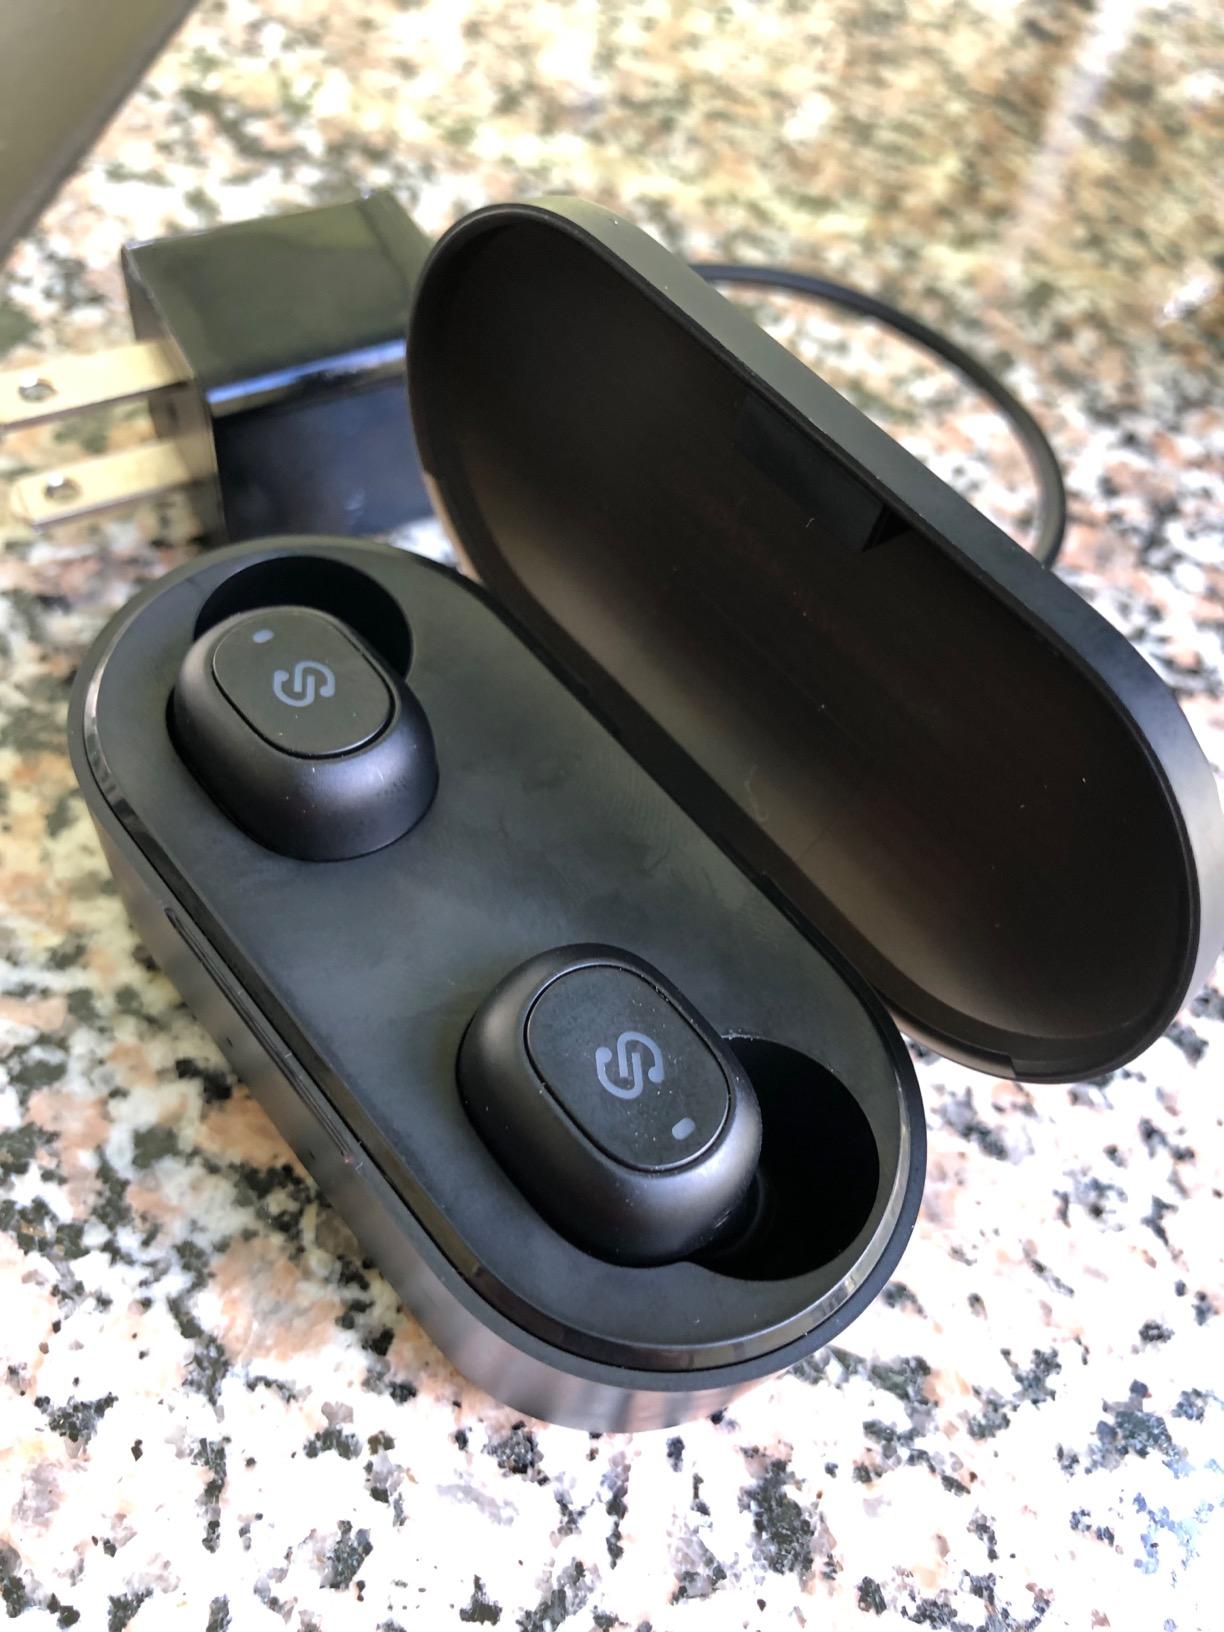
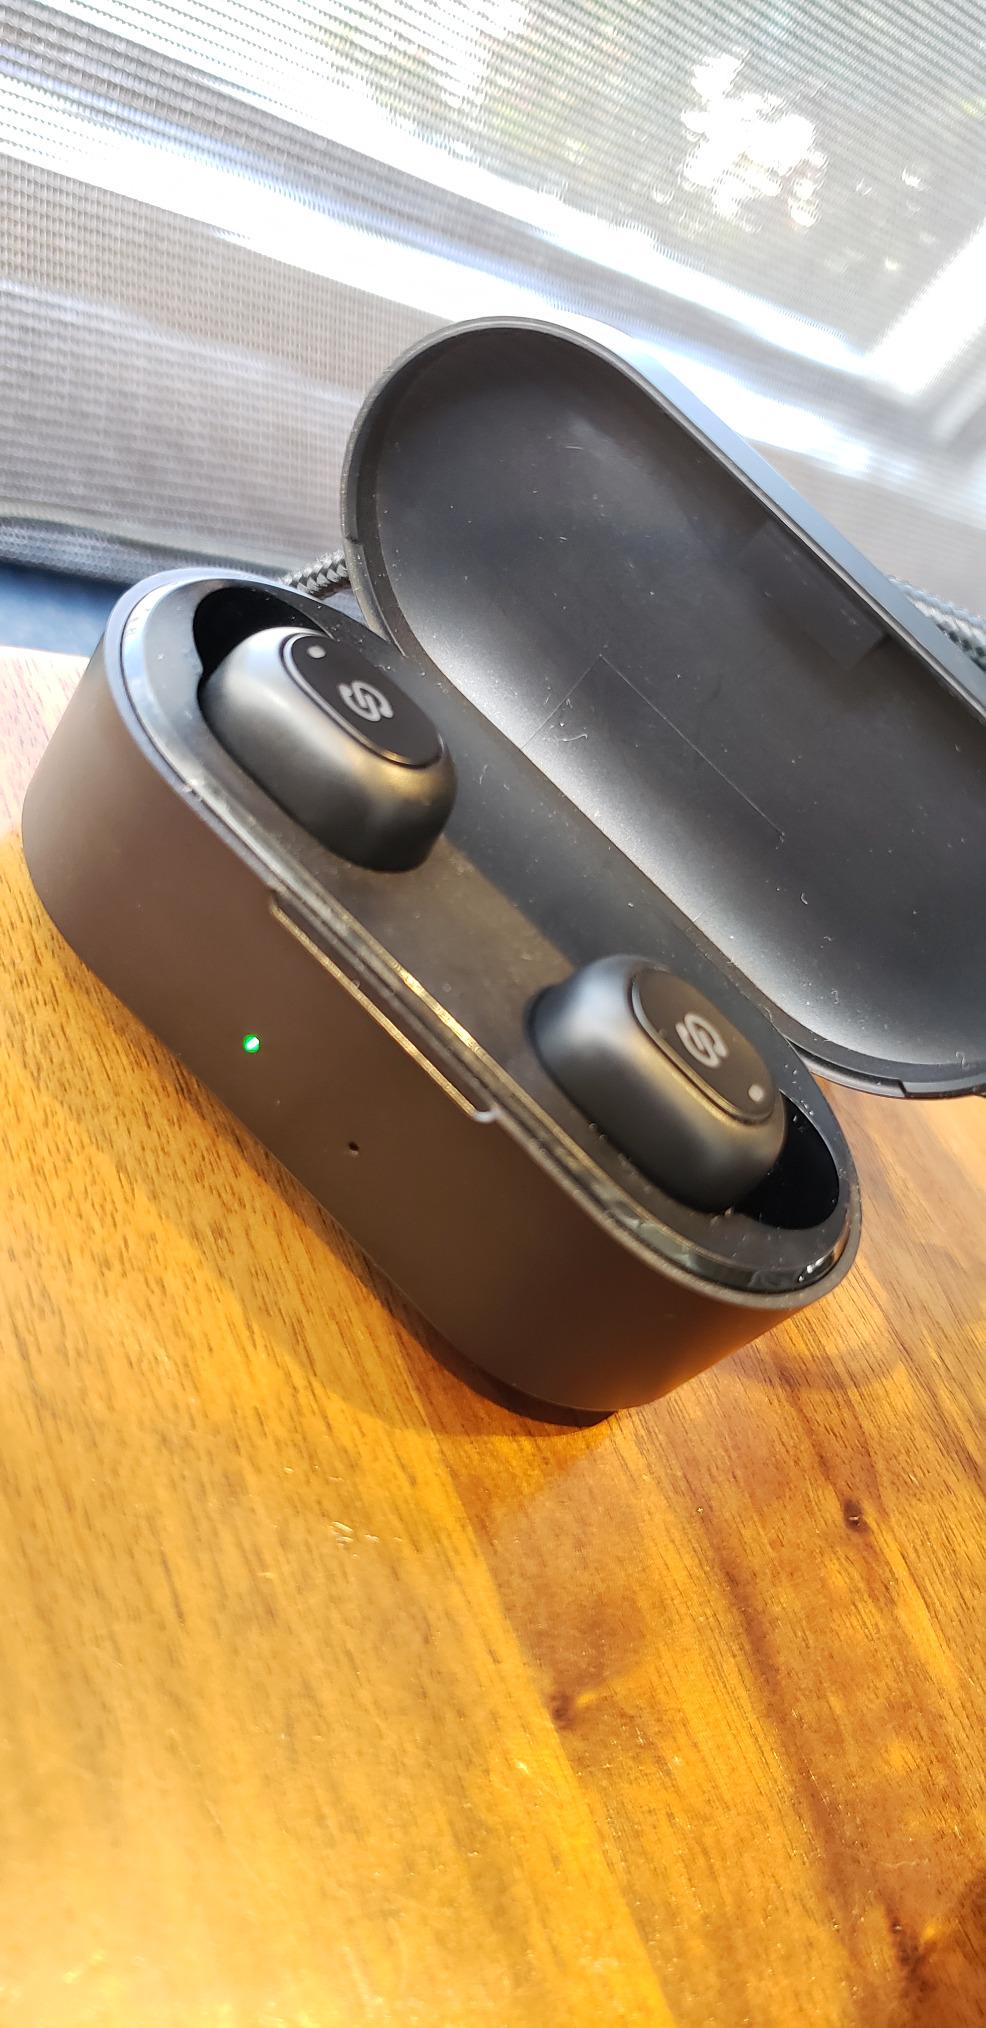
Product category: earbuds
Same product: yes